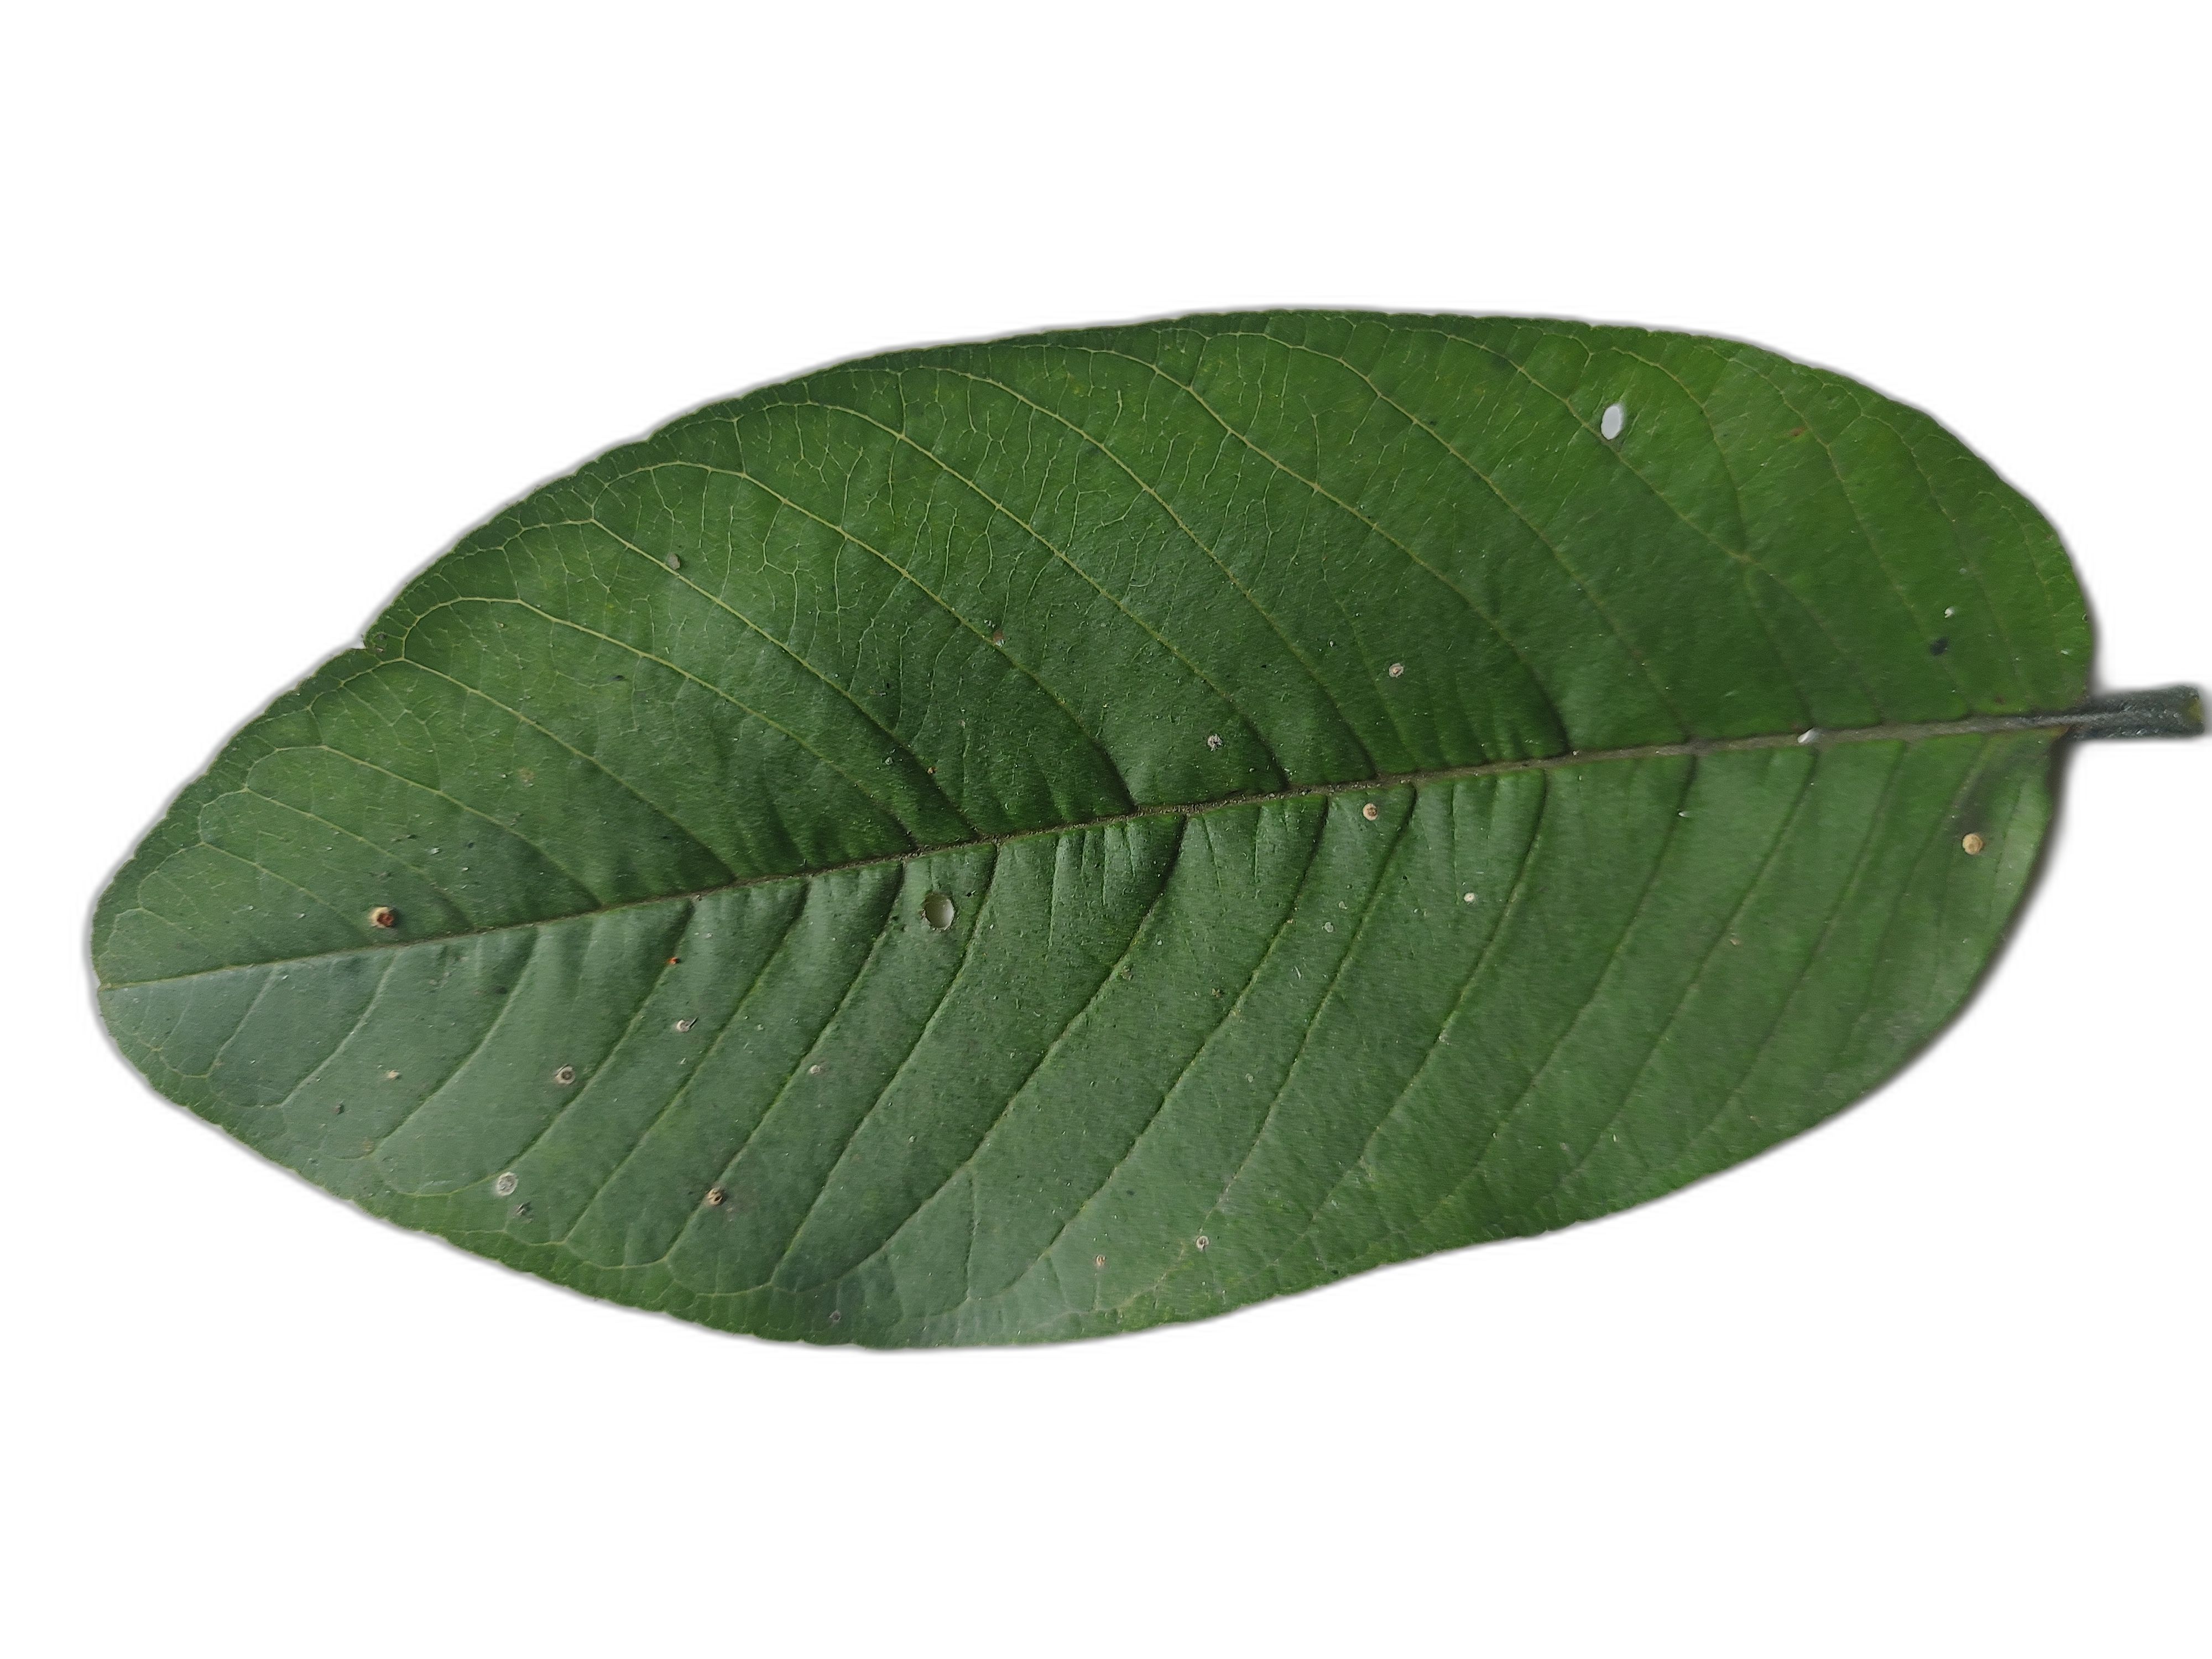
Plant part: leaf
Disease: Healthy